She-Ra

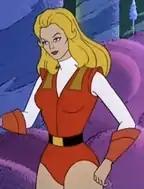
She-Ra as Adora from

King Randor and Queen Marlena from planet Eternia had twins, a boy and a girl named Adam and Adora. Hordak, leader of the Evil Horde, kidnapped Adora and escaped to Etheria, where Adora was raised as a mind-controlled Force Captain of The Horde. Adora's uniform – which she continued to wear throughout the series, even after defecting to the Rebels – consisted of a red leotard with long white sleeves, red boots with matching gauntlets, and a black belt.